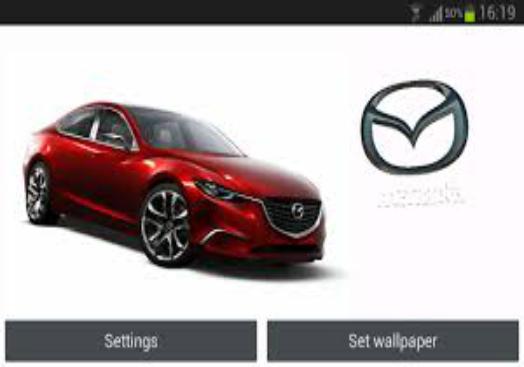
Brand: Mazda
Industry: Transportation